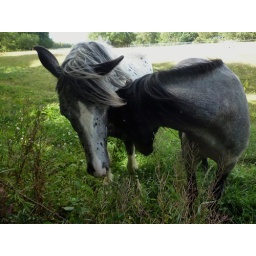
Nethermore Woods, Wilts, 21.7.2010Horses sharing a field with some transmitter masts below Nethermore Woods, on the road leading to Reybridge